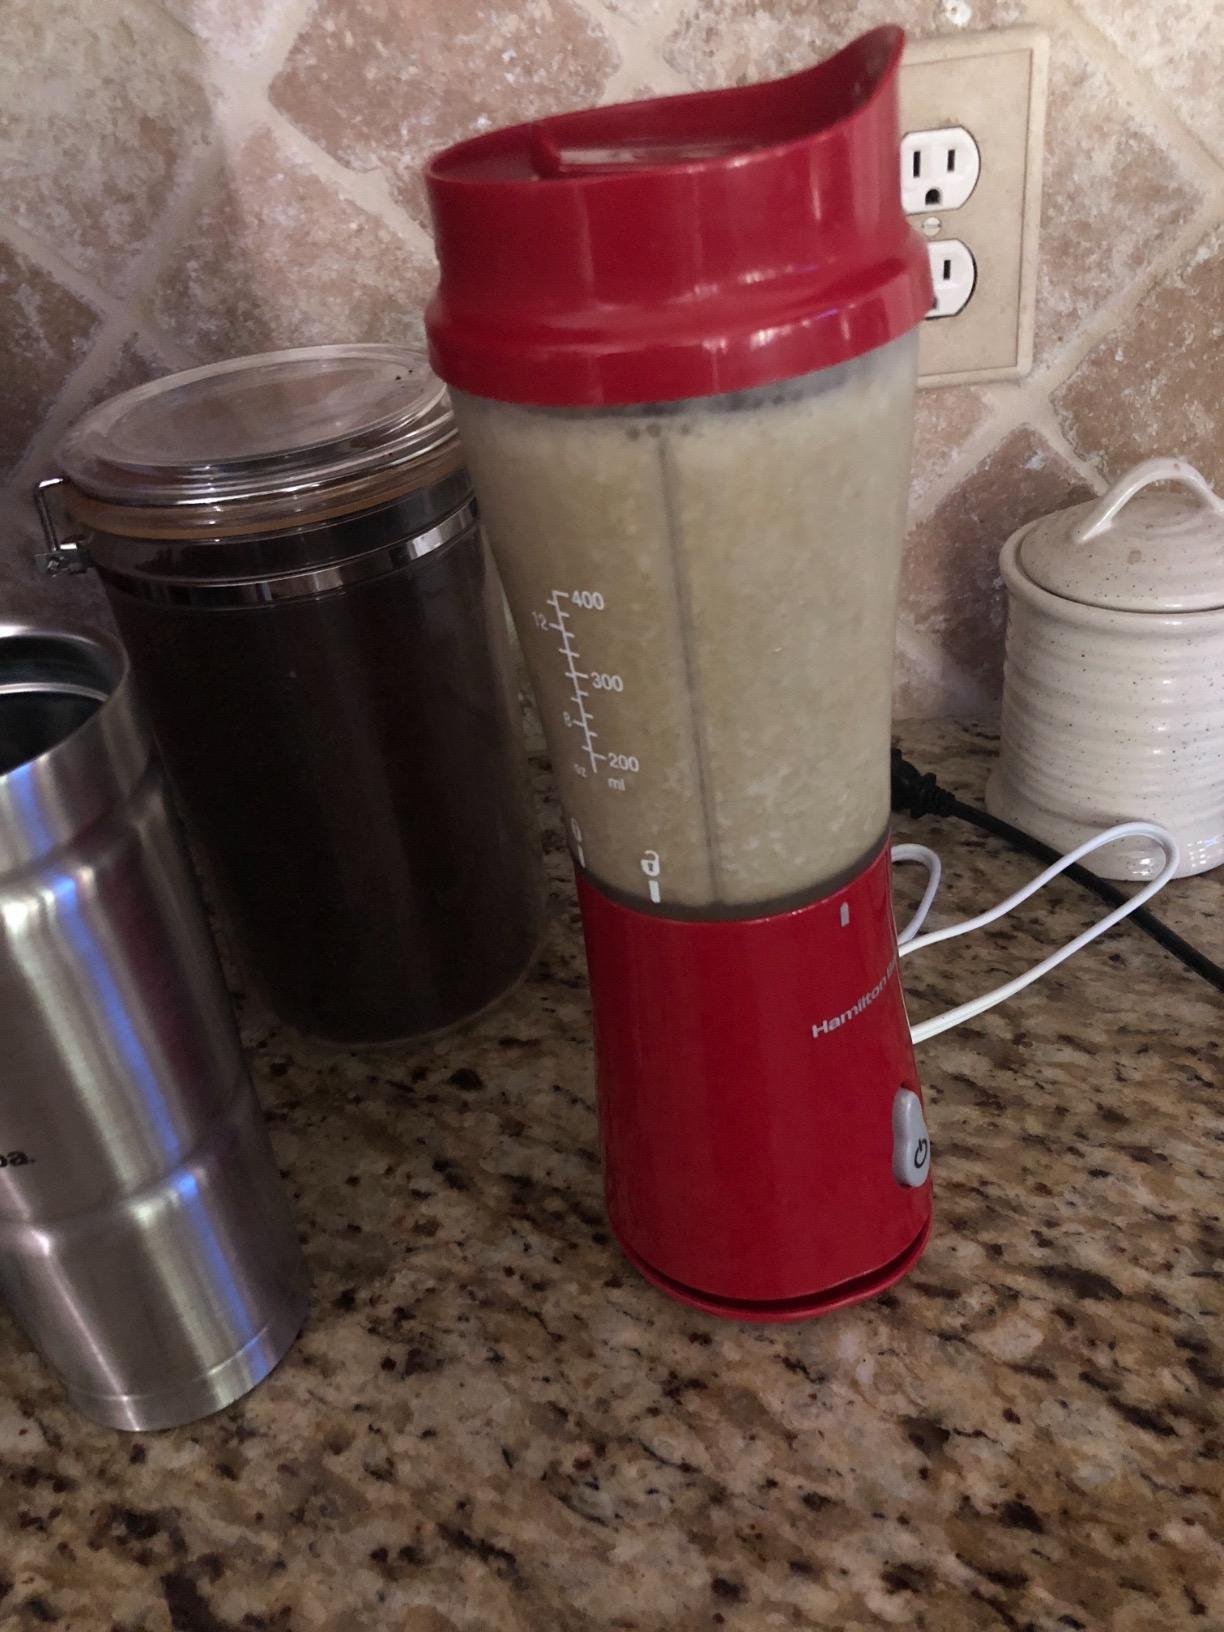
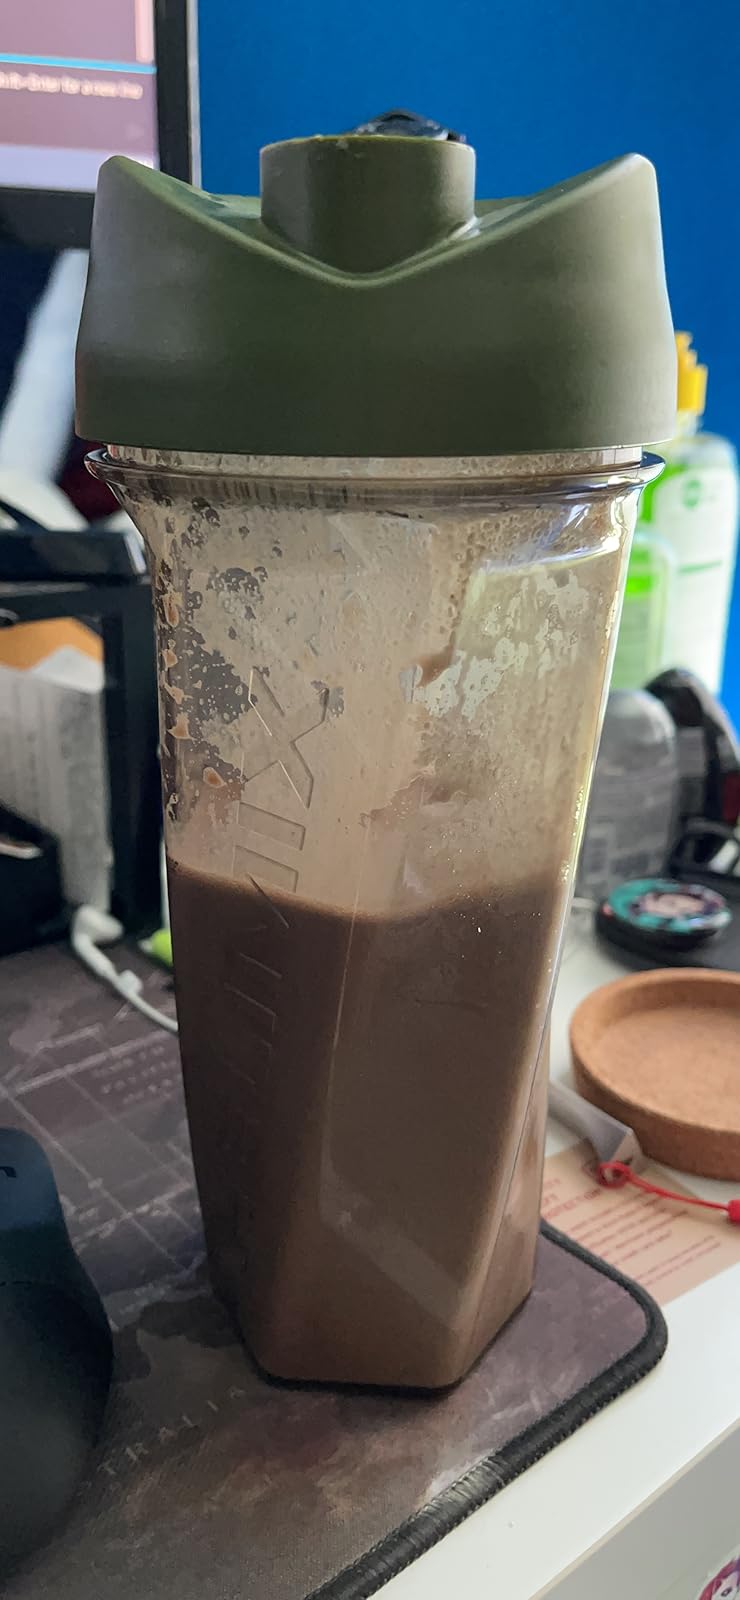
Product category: items_blender
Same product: no